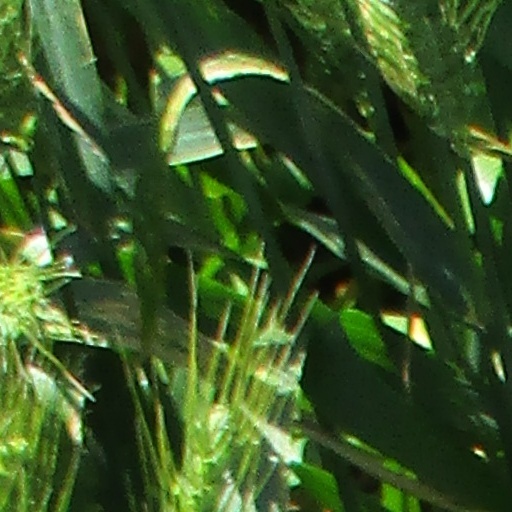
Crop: wheat